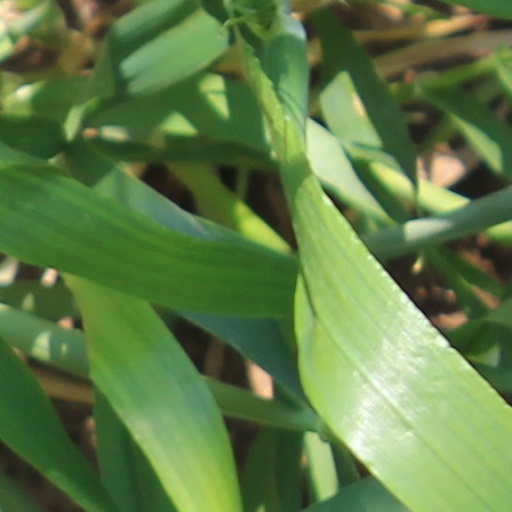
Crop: wheat